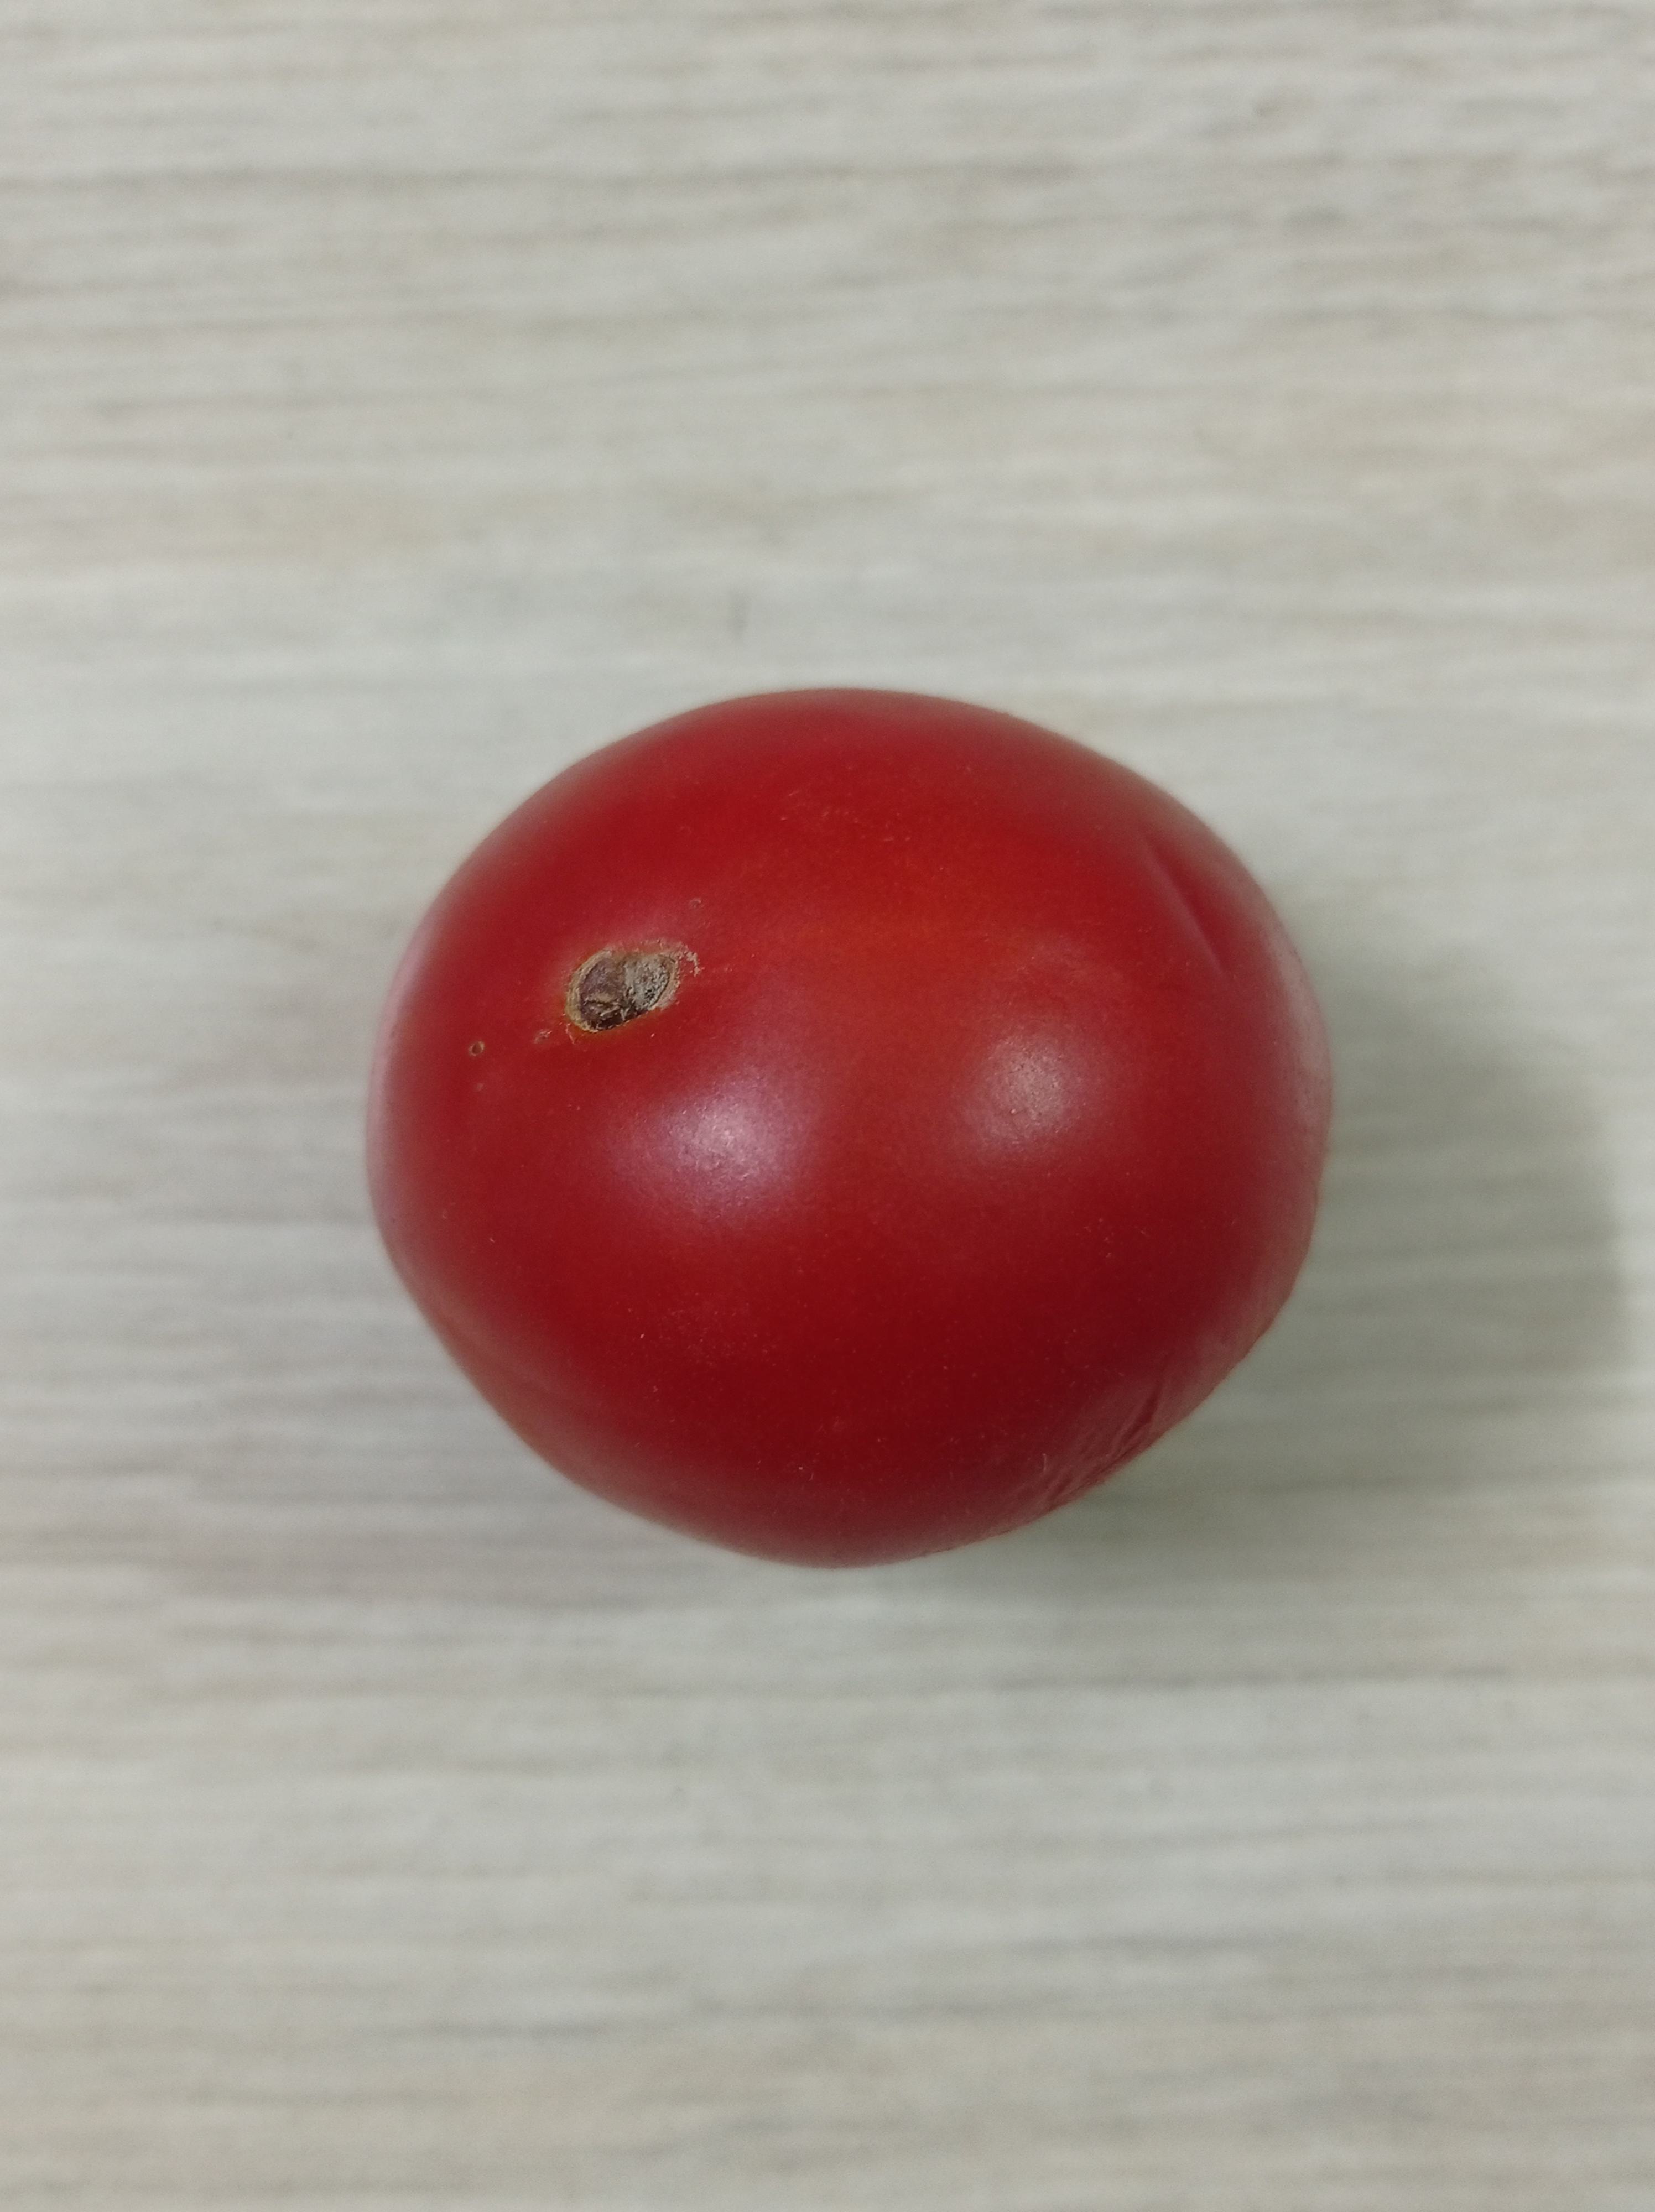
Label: Fresh